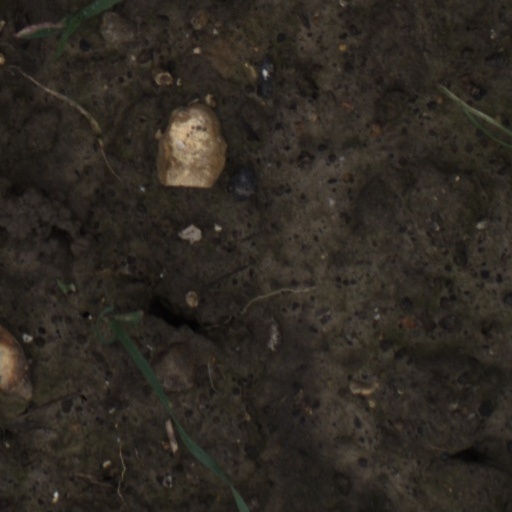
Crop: wheat